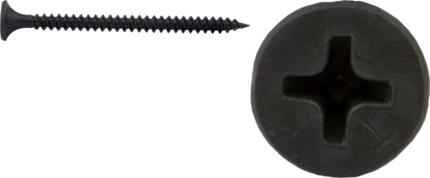
Minerallac 79618J
Brand: Williams Automation
6 x 1-1/8" Drywall Screw, Bugle Head, Fine Thread, Phillips, Black,Jar Minerallac 79618J is now available new, surplus, and used from Williams Automation. If you need a specific firmware or series relating to this item, please call or email us with your request. We can also provide specifications and/or a data sheet for this item upon request. Please call or email us if you require one. Please note we offer UPS Next Day Air shipping for all orders. Please be sure to select next day shipping at checkout, and we will provide same-day shipment. Call (803) 761-7027 if you have any questions about availability, or email us at sales@williamsautomation.com .
Category: Hardware > Hardware Accessories > Hardware Fasteners > Screws > Drywall Screws